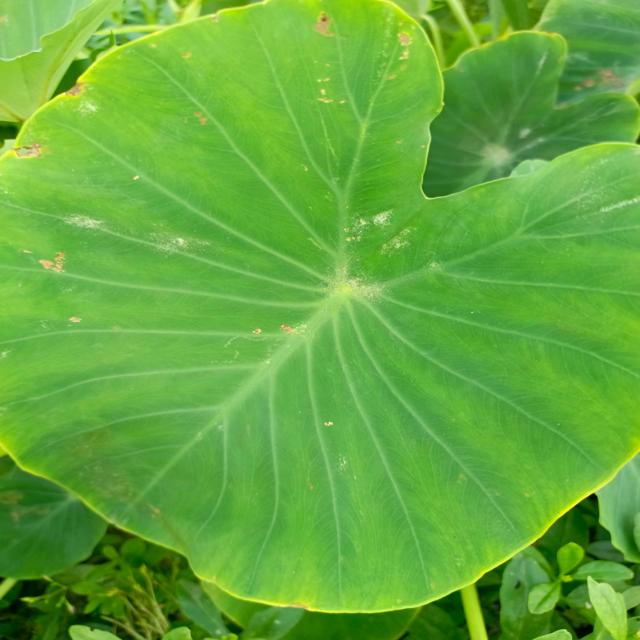
Label: Early_Blight